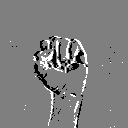
ASL letter: s